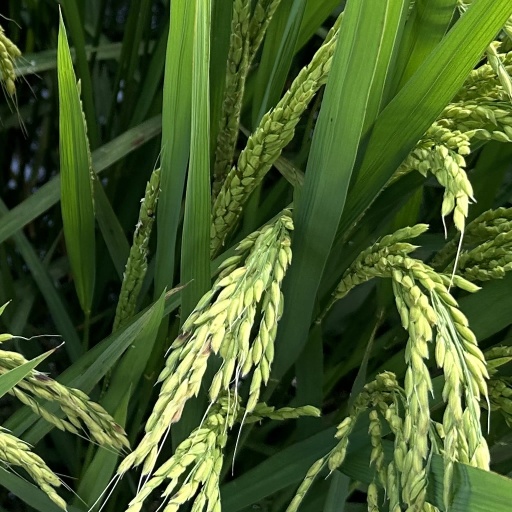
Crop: rice